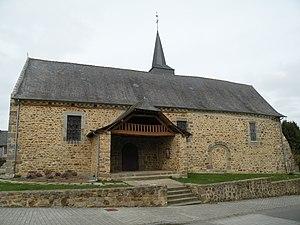
Façade sud de l’église Saint-Armel de Langouët.